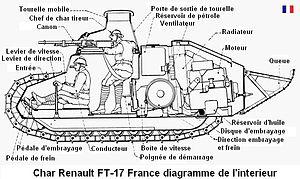
Char Renault FT-17 France diagramme interieur
La mitrailleuse Hotchkiss Modèle 1914 est une arme à feu automatique en usage dans l’armée française au début du XXᵉ siècle. Version améliorée de la mitrailleuse Hotchkiss modèle 1900, la mitrailleuse Hotchkiss modèle 1914 en calibre 8 mm Lebel était la principale arme automatique de l'armée française pendant les dernières années de la Première Guerre mondiale. Elle fut également utilisée par le corps expéditionnaire américain en 1917 et 1918. Fabriquée en France à Saint-Denis et à Lyon par les Établissements Hotchkiss et Cie, elle fut également exportée et fabriquée sous licence à l'étranger.
La forteresse de Brest-Litovsk est une ancienne fortification russe du XIXᵉ siècle située à Brest en Biélorussie sur la frontière avec la Pologne. C'est l'un des plus importants monuments de guerre de la Seconde Guerre mondiale, célèbre pour, premièrement, la résistance polonaise face à l'invasion allemande de septembre 1939, puis, la résistance soviétique face à l'invasion allemande lancée le 22 juin 1941 lors de l'opération Barbarossa. En 1965, le titre de forteresse héros lui fut décerné pour rappeler la défense héroïque de cette fortification frontalière au cours des premières semaines de la guerre germano-soviétique. Elle faisait alors partie de la RSS de Biélorussie.
Le Groupe spécial de garde républicaine mobile était une unité blindée de la Gendarmerie nationale française implantée à Versailles-Satory entre 1933 et 1940.